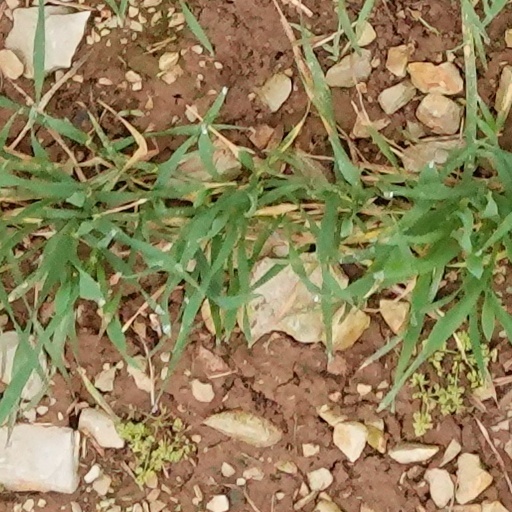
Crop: wheat